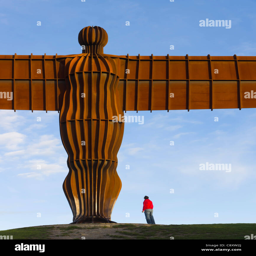
iconic landmark giant steel sculpture by visual artist , dwarfs a visitor